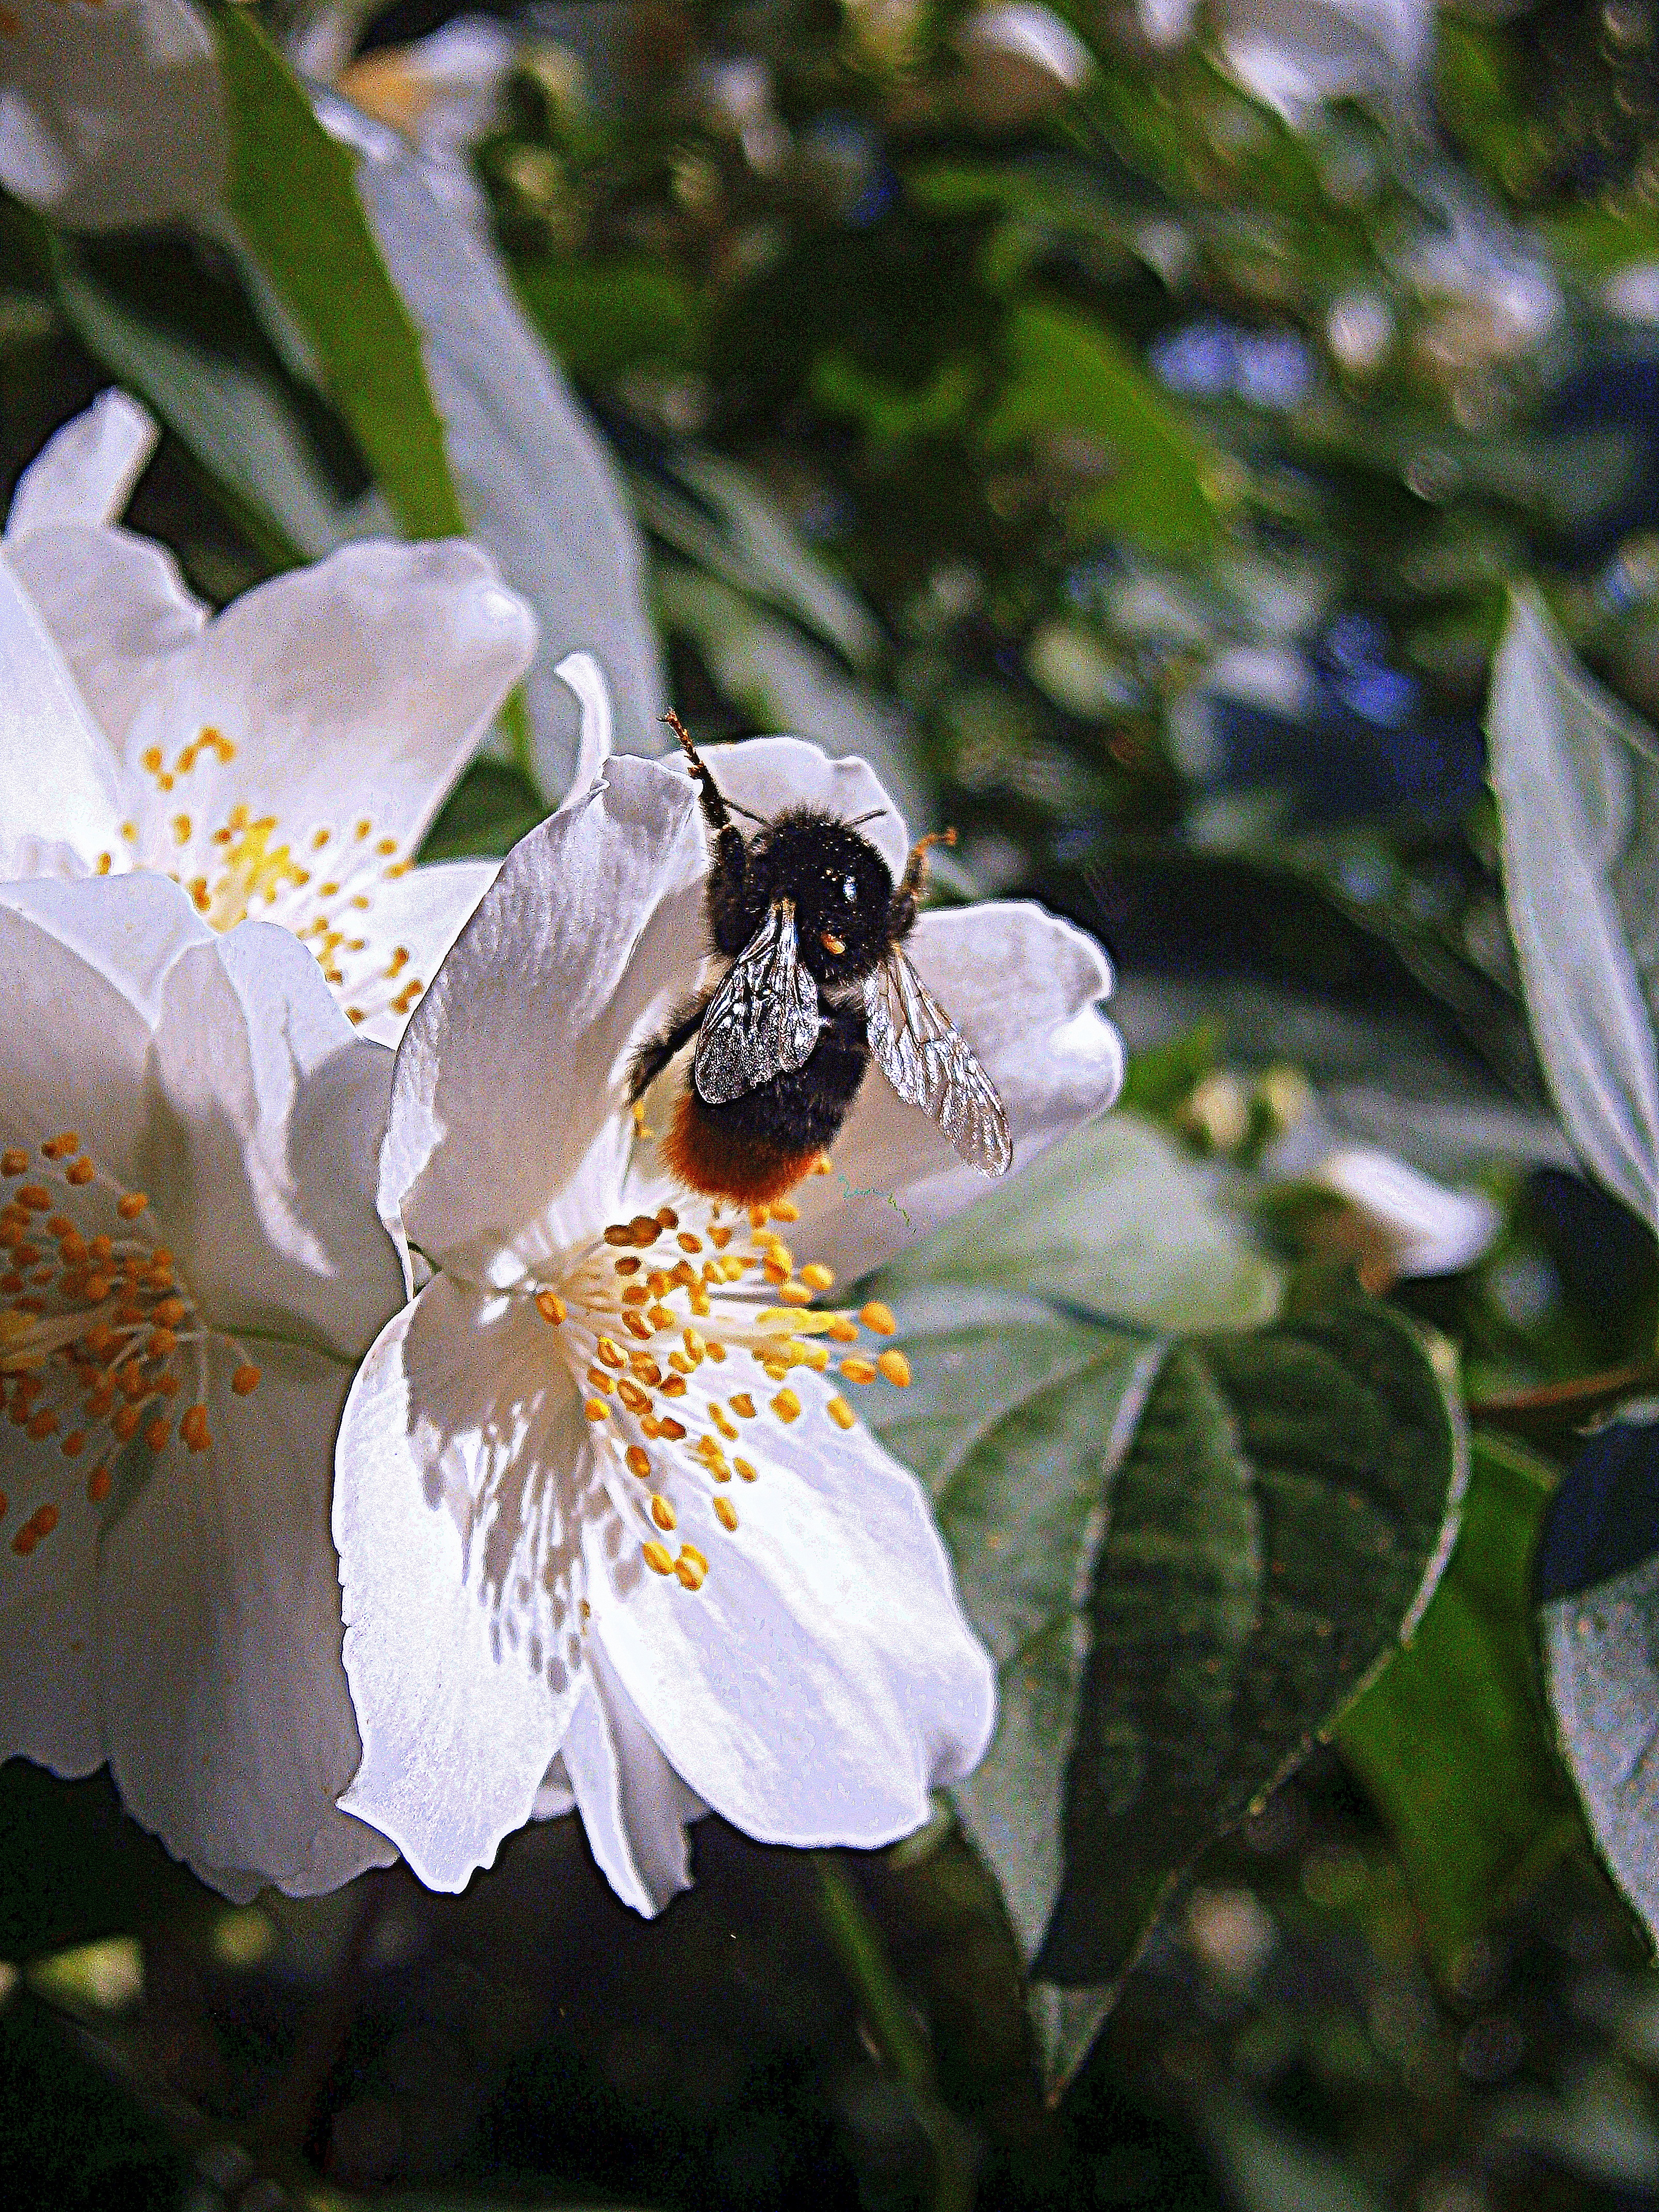
nature, blossom, wing, light, structure, people, plant, hair, white, flower, bloom, animal, bush, pollen, pollination, insect, macro, botany, rest, garden, close, flora, fauna, invertebrate, wildflower, close up, lichtspiel, queen, bee, beautiful, hummel, flower garden, ornamental shrub, collect, nectar, hymenoptera, fragrance, bombus, sepals, macro photography, jasmin, drones, fr hlingsanfang, flowering plant, greenhouse hydrangea, hydrangeaceae, bumblebees, flowering time, worker inside, early summer, whopper, summer jasmine, mock orange, european whistle shrub, philadelphus coronary, pale whistle shrub, bauer jasmin, land plant, membrane winged insect, bumblebee national, stechimmen